Ashworth and Jones Factory

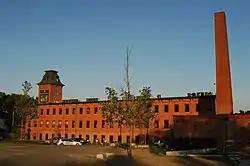

The Ashworth and Jones Factory is a historic building at 1511 Main Street in Worcester, Massachusetts. It is one of the architecturally finest mid 19th century factory buildings in the city. Built in 1870 and repeatedly enlarged, most of its sections retain high quality brickwork and mid-19th century Victorian styling. The factory was listed on the National Register of Historic Places in 1980. The complex has been converted into condominium residences known as Kettle Brook Lofts.